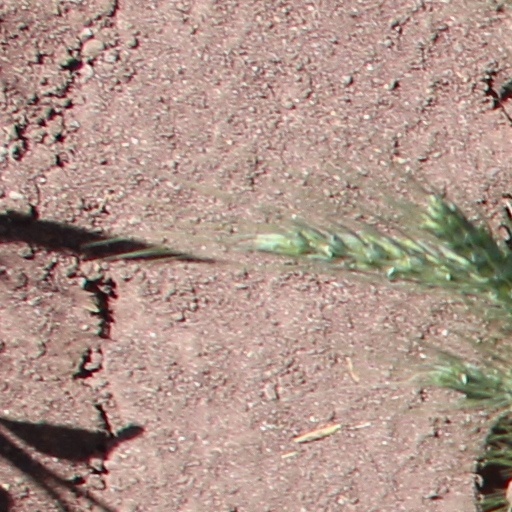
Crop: wheat